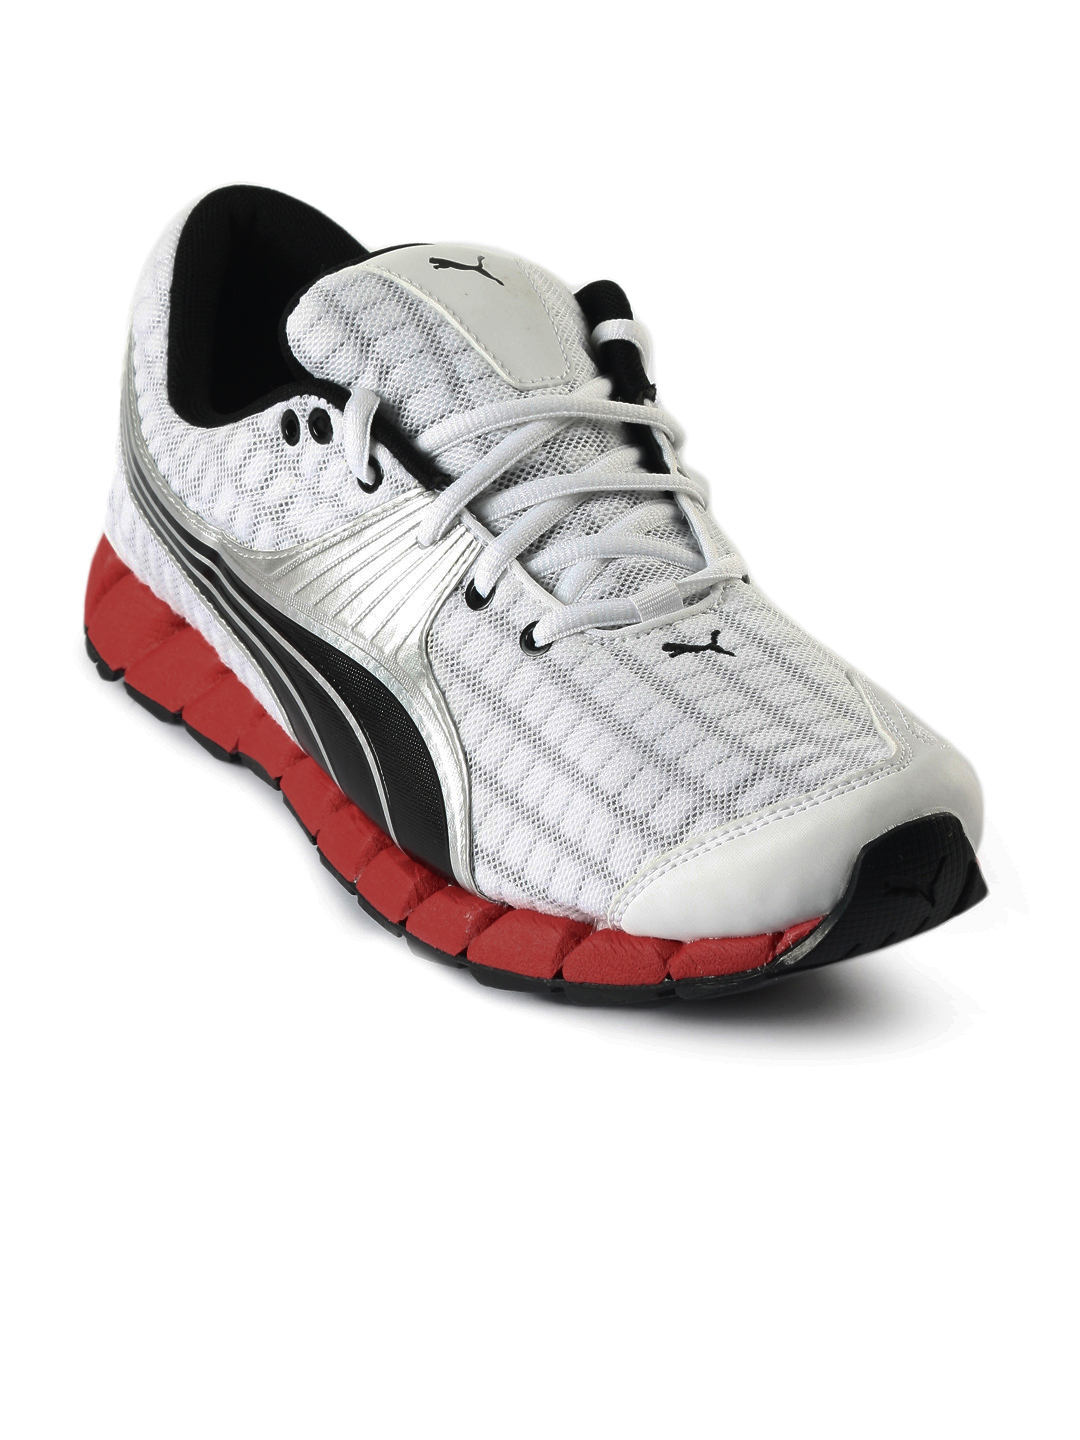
Puma Men Osuran White Sports Shoes
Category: Footwear / Shoes / Sports Shoes
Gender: Men
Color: White
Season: Summer 2012
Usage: Sports